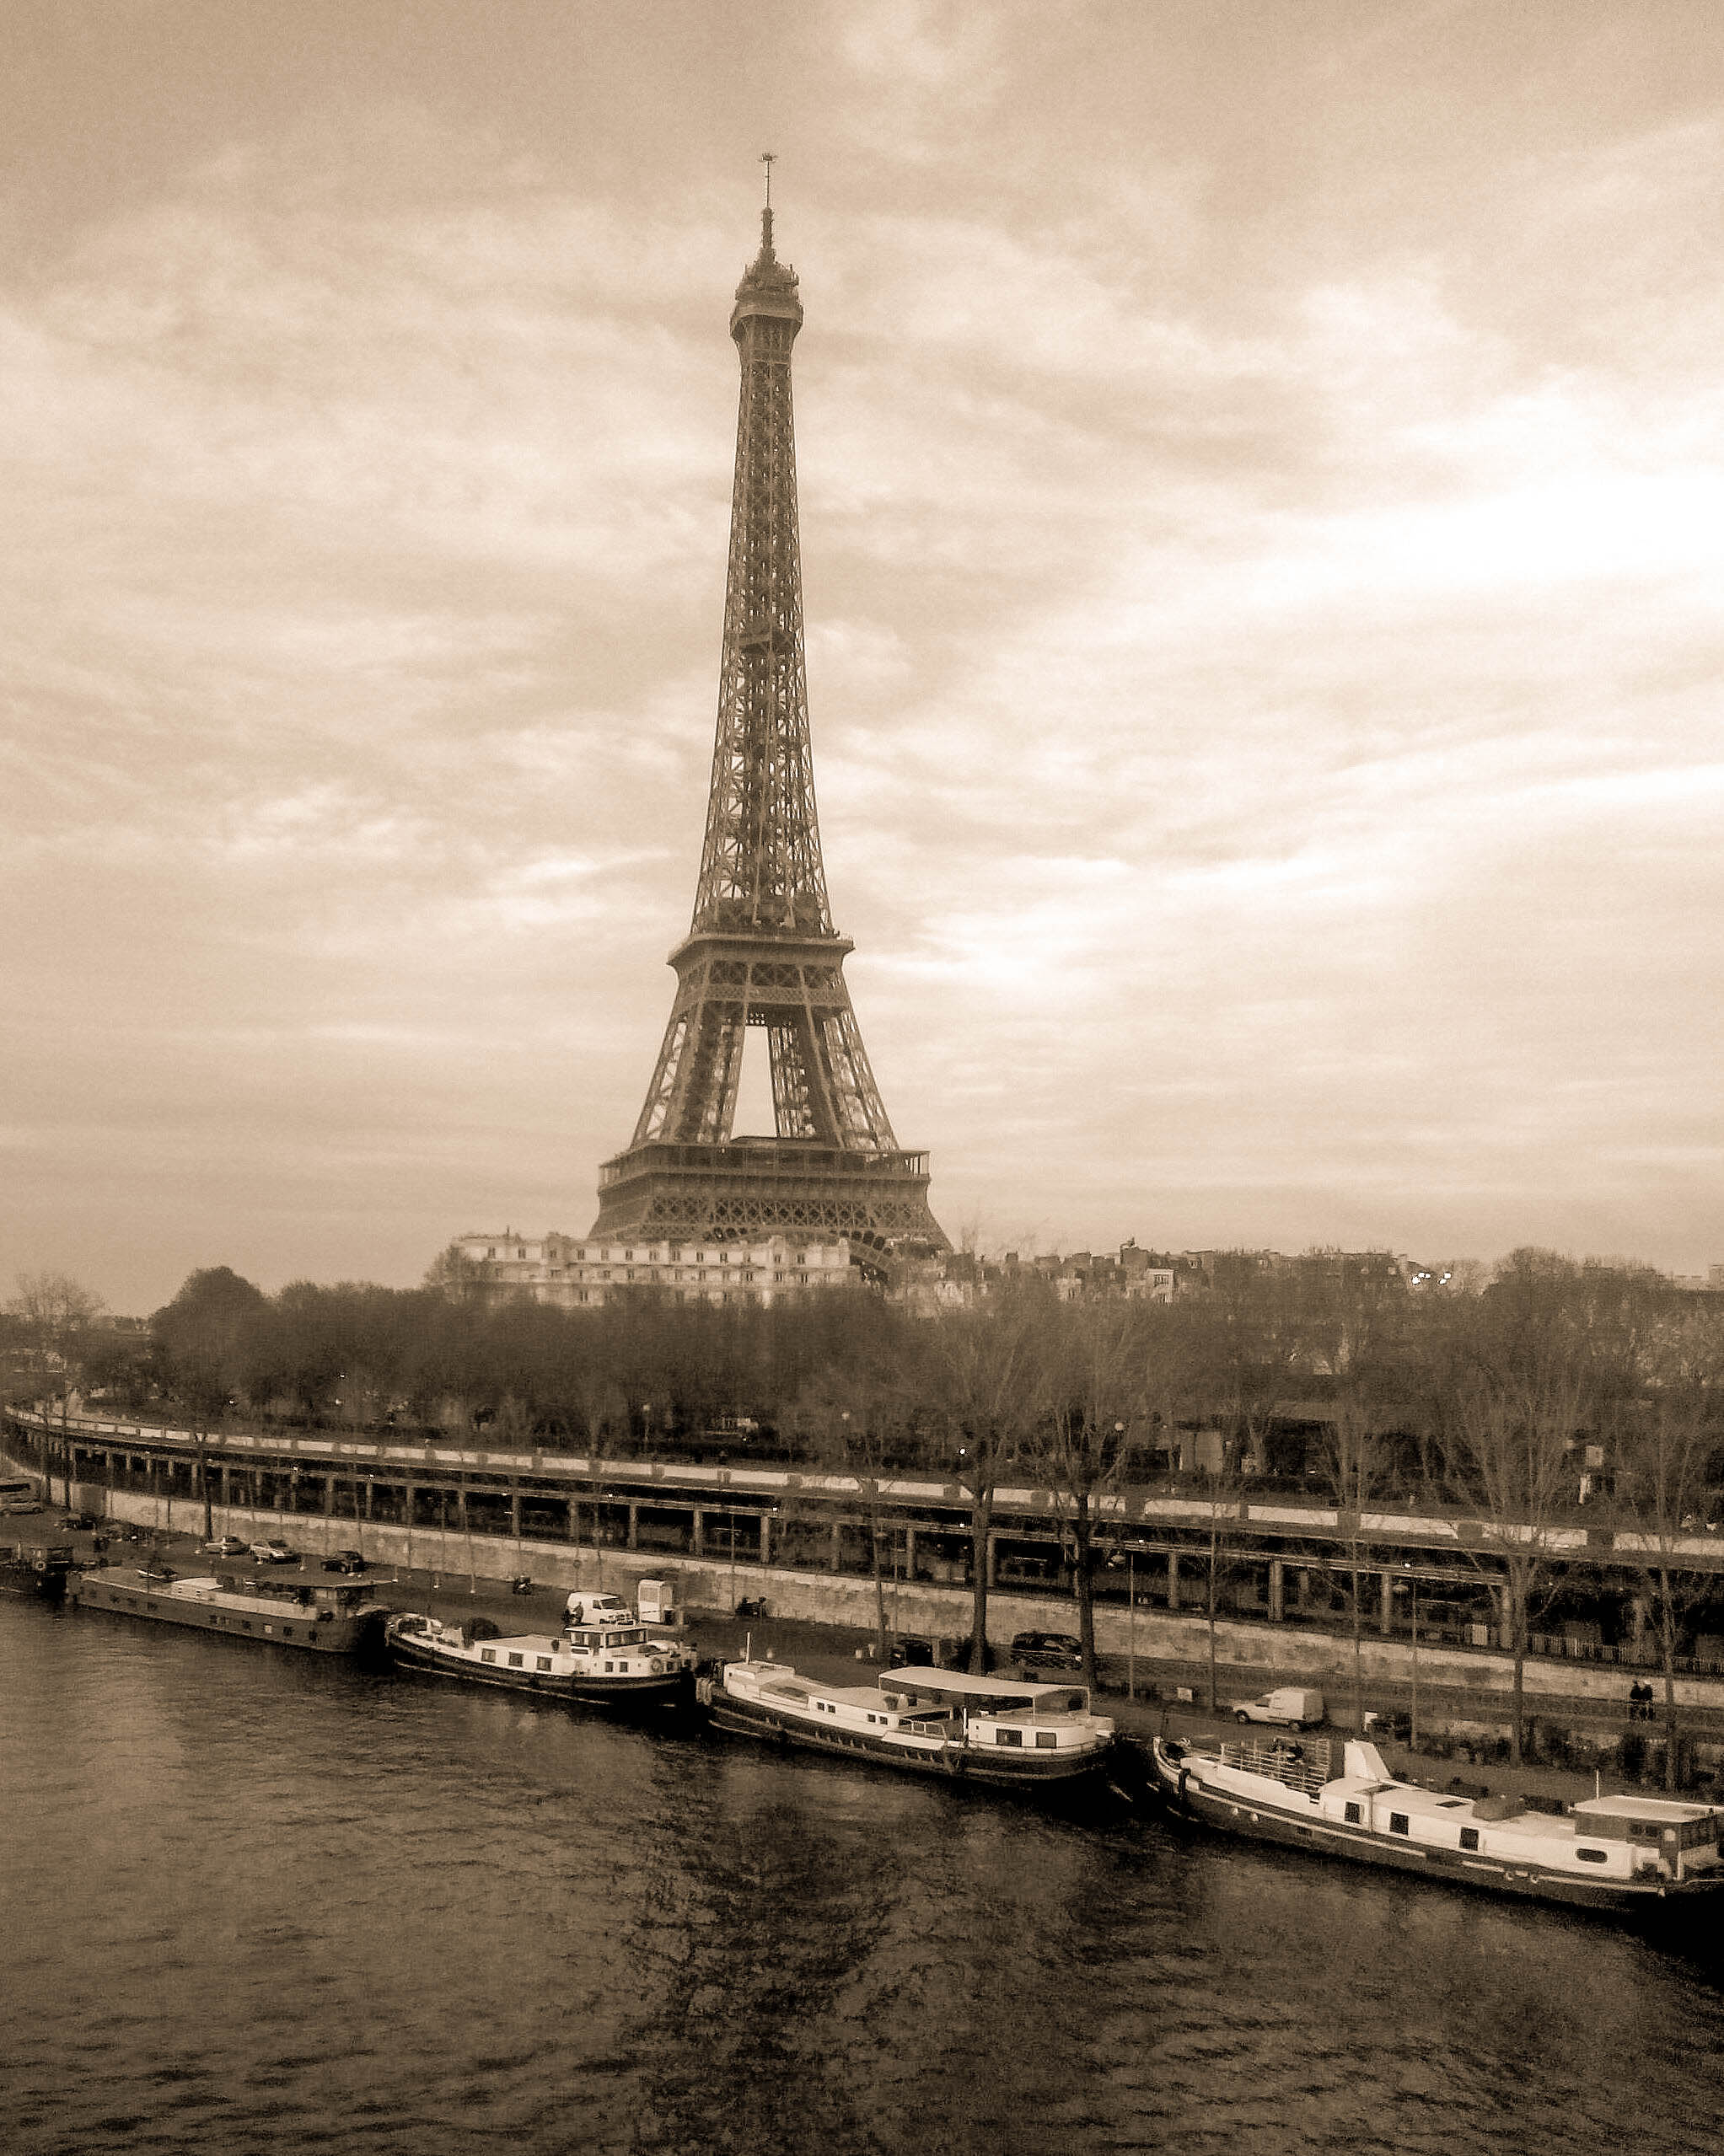
landscape, creative, photography, vintage, paris, river, land, monument, photo, cityscape, france, statue, portrait, reflection, tower, toolkit, color, scenery, landmark, monochrome, waterway, sepia, free, elements, eiffel, use, fantastic, cc, colours, photoshop, remix, non, commons, commercial, 14, wide, angle, lightroom, wow, 5, adobe, nice, 11, image, scape, 4, 12, 6, 13, lenny, k, edit, actions, noncommercial, distribute, lennykphotography